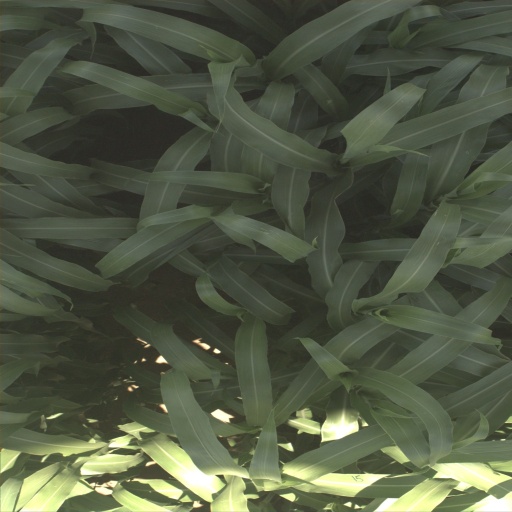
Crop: sorghum